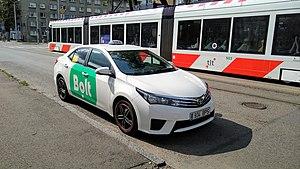
Bolt Technology, anciennement Taxify ou Txfy, est une entreprise estonienne spécialisée dans la mobilité partagée. L'entreprise développe et gère l'application mobile Bolt, qui permet à quiconque de commander un chauffeur depuis son smartphone, ainsi que de trouver des trottinettes électriques en libre service.